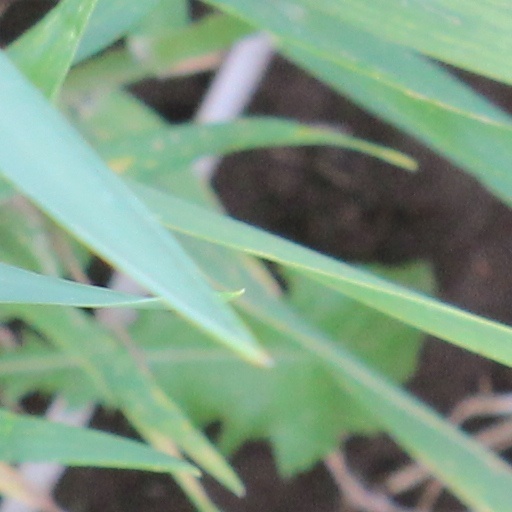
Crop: wheat